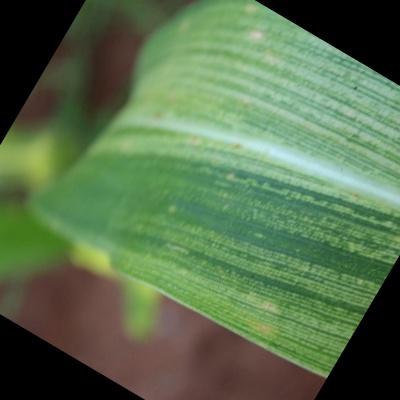
Label: Corn_(Maize)___Maize_Streak_Virus